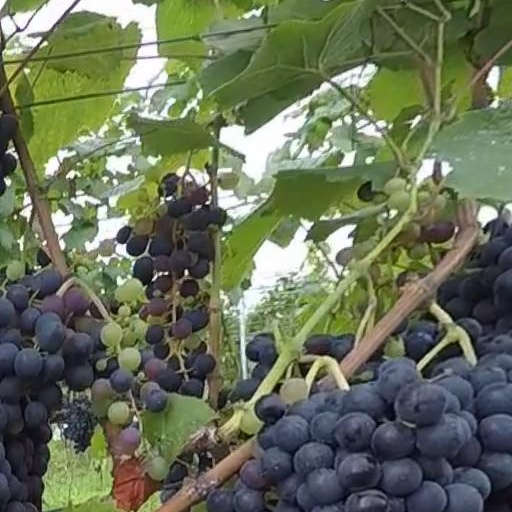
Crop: grape